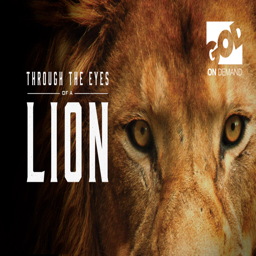
through the eyes of a lion